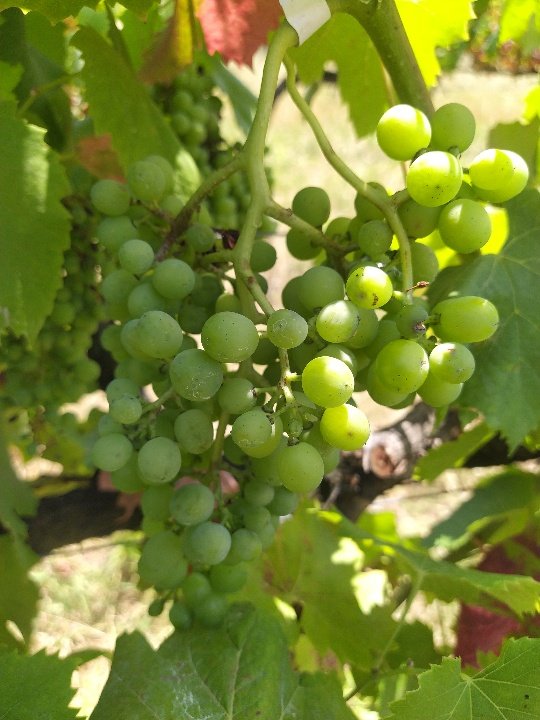
Berries visible: 68
Grape clusters: 1